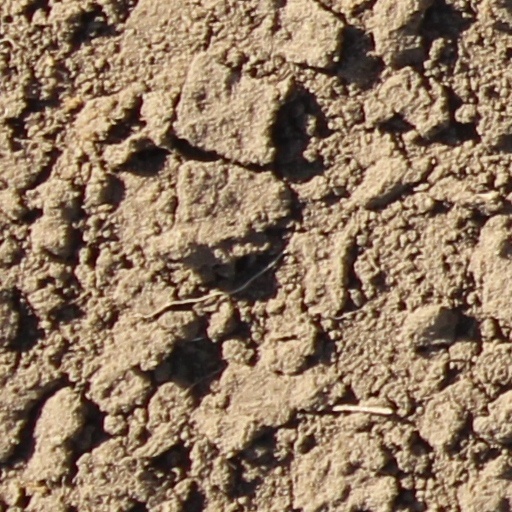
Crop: wheat